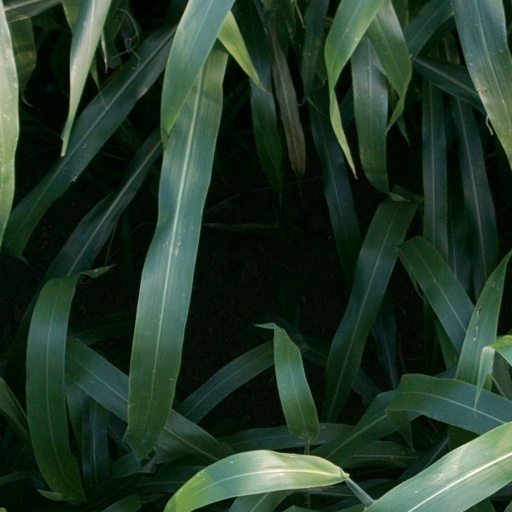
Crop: sorghum